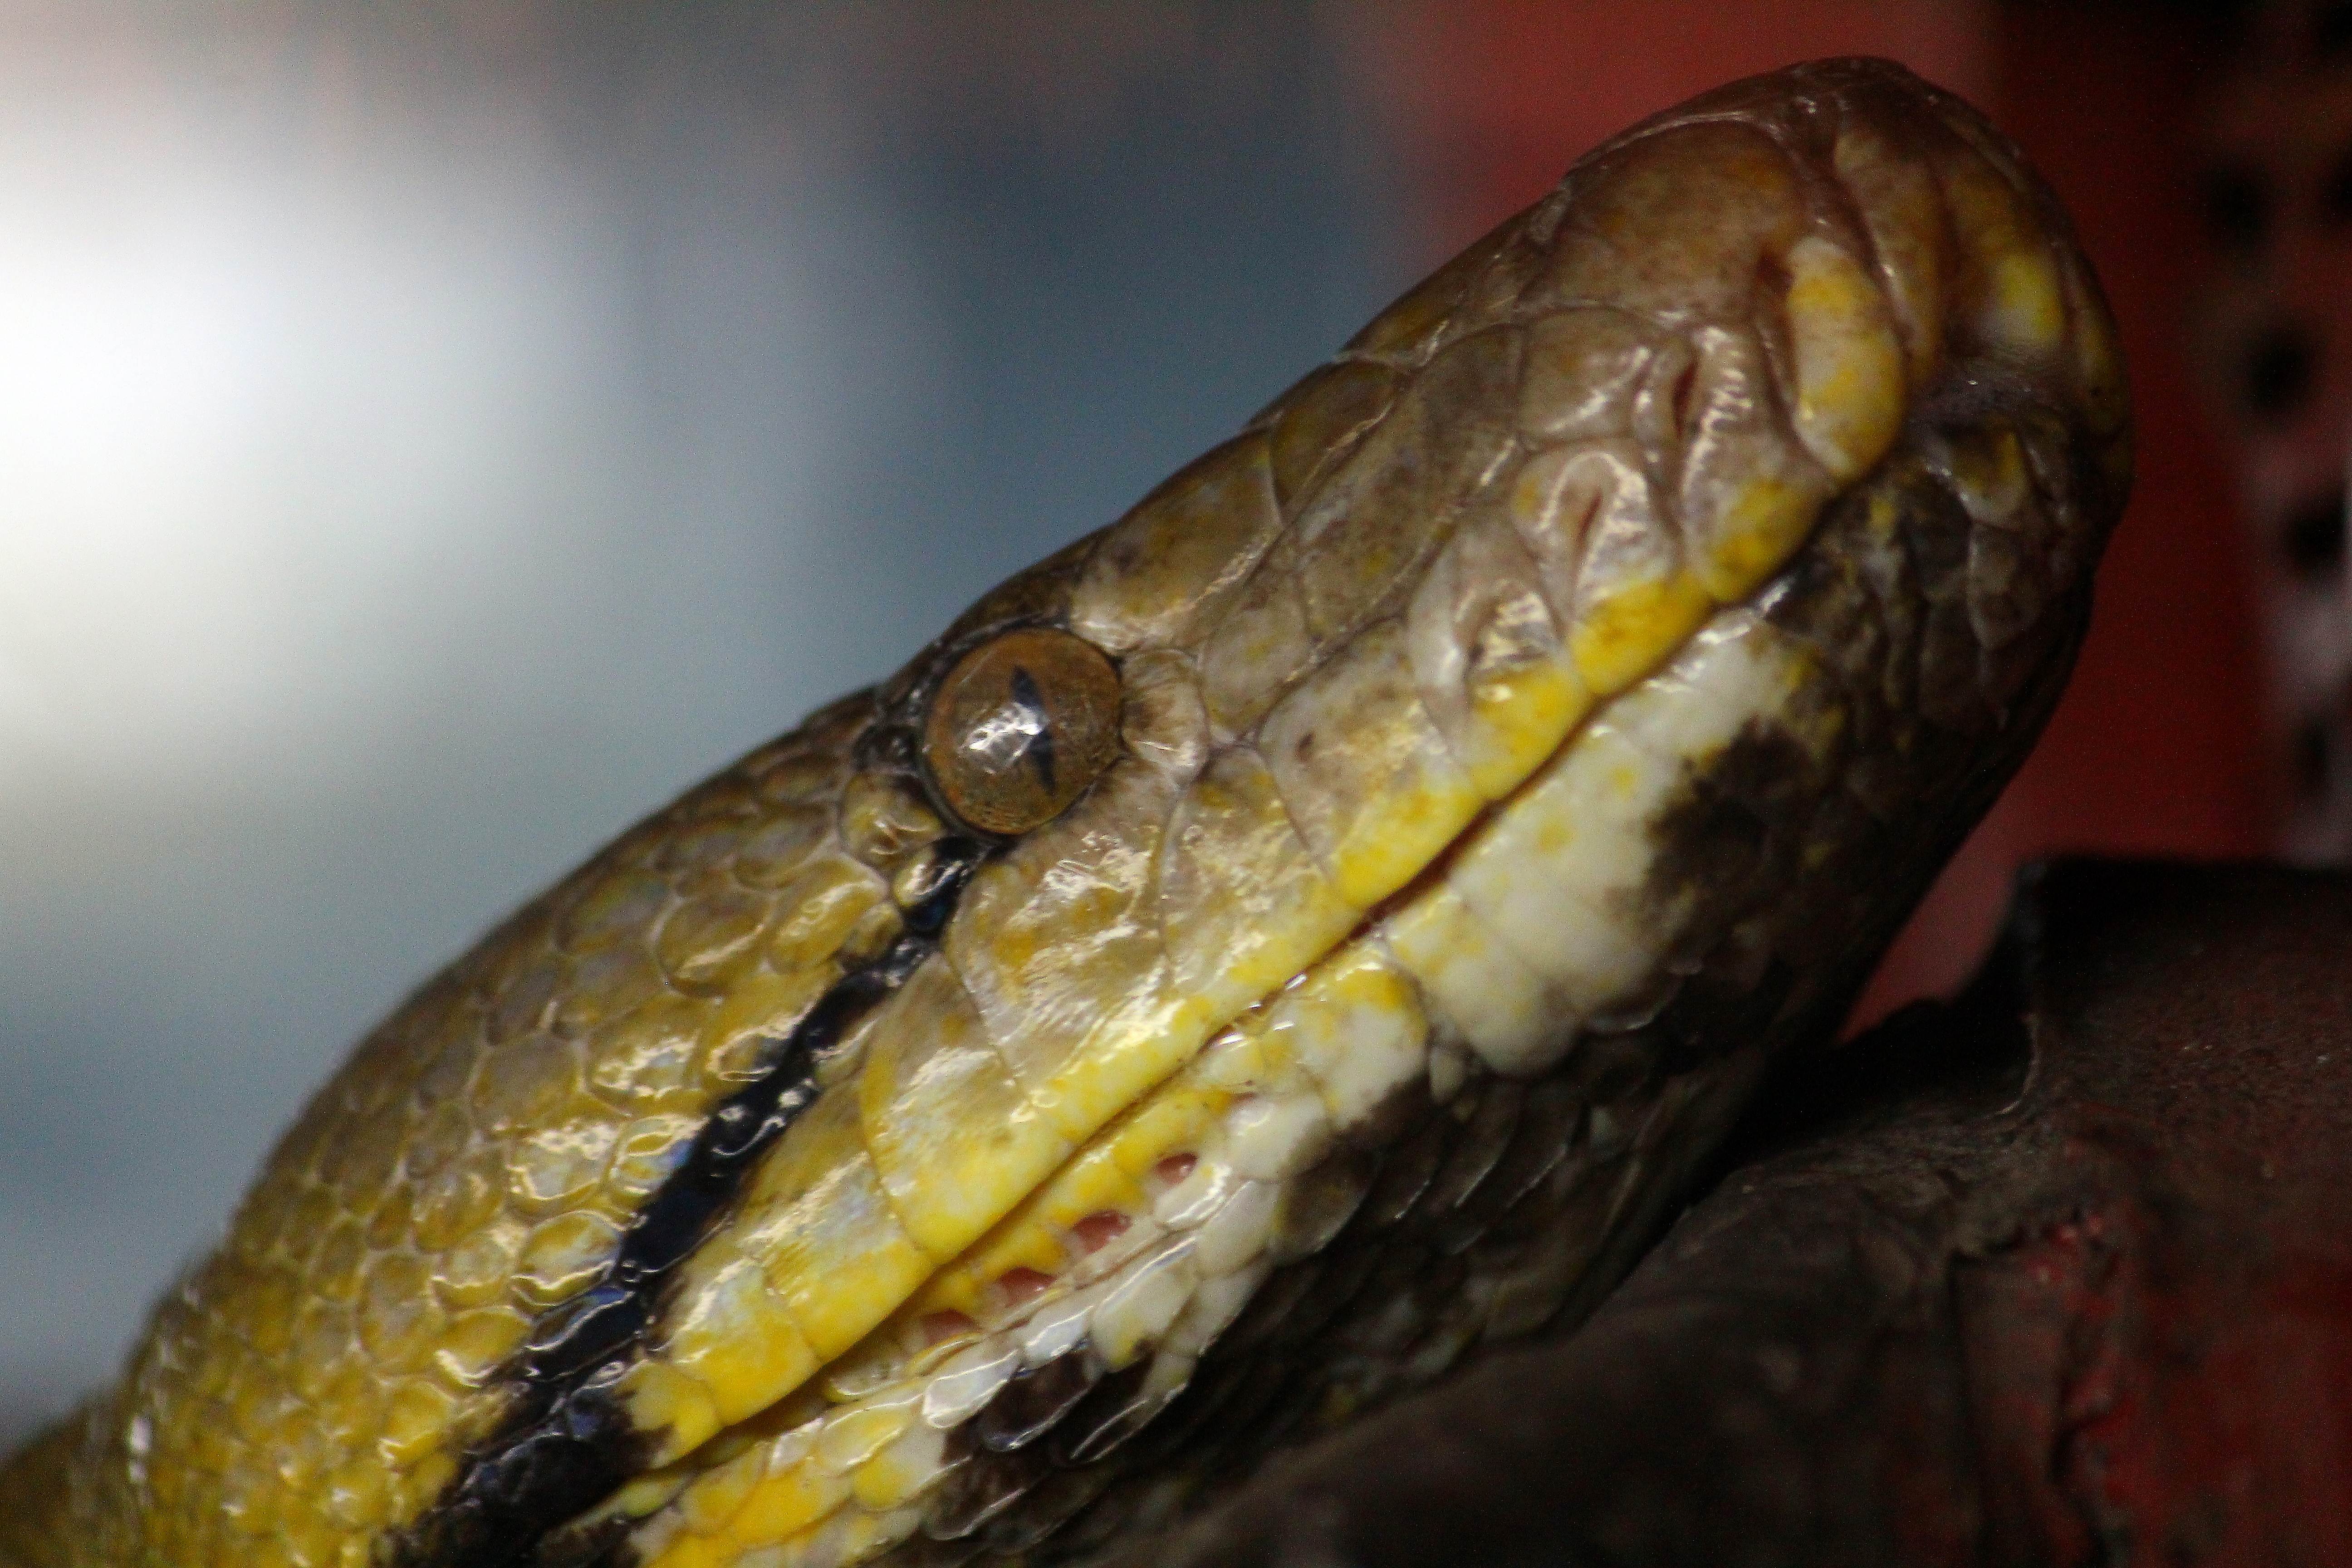
nature, macro, reptile, fauna, animals, snake, vertebrate, naturaleza, ggl1, gaby1, animales, canon550d, macro photography, emydidae, scaled reptile